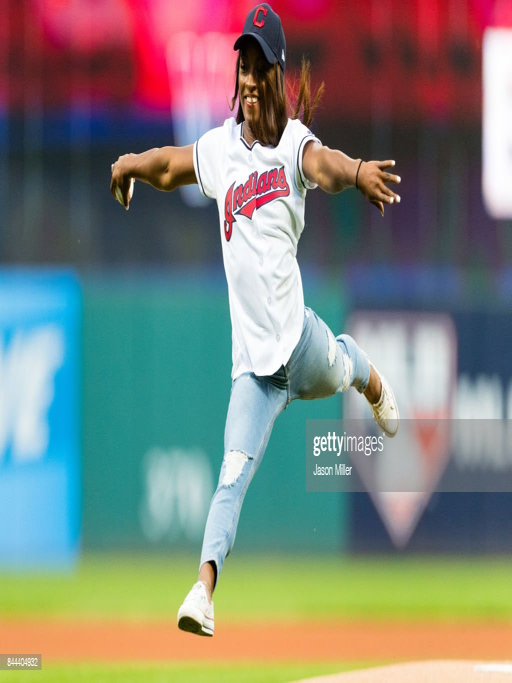
award winner throws out the first pitch prior to the game .